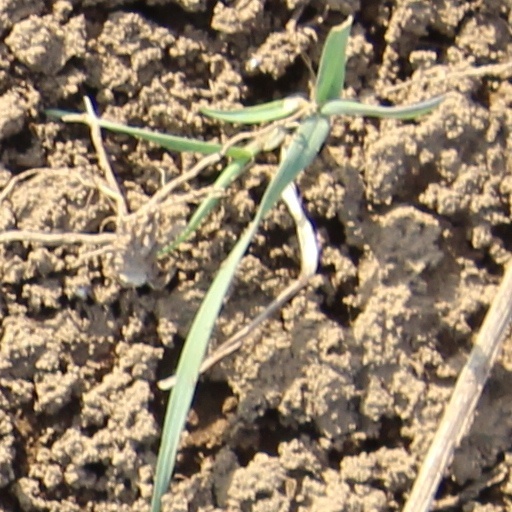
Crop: wheat